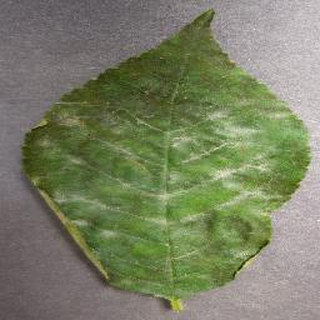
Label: cherry_powdery_mildew